USS Tautog (SSN-639)

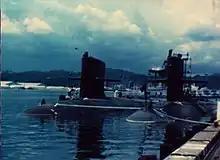
"Tautog" in Subic Bay, Philippines

On 21 March 1972, "Tautog" put to sea for a special operation. During that mission, she called briefly at Guam and at Subic Bay. At the conclusion of the assignment, "Tautog" earned the Navy Unit Commendation for operations conducted during that deployment, 1 June 1972. "Tautog" made a liberty visit to Hong Kong before returning via Guam to Pearl Harbor, where she arrived on 31 August 1972. She conducted operations in the Hawaiian Islands for the remainder of 1972.